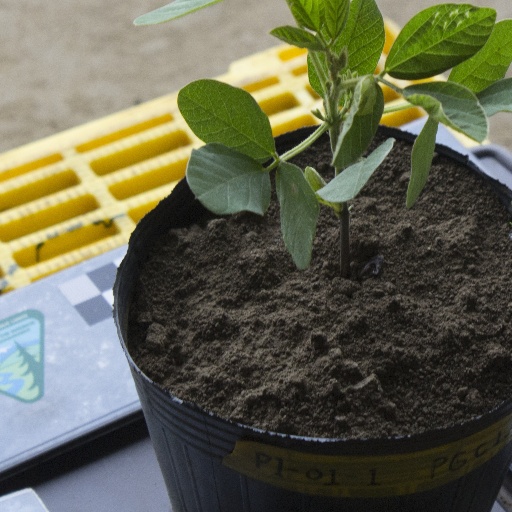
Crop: soybean